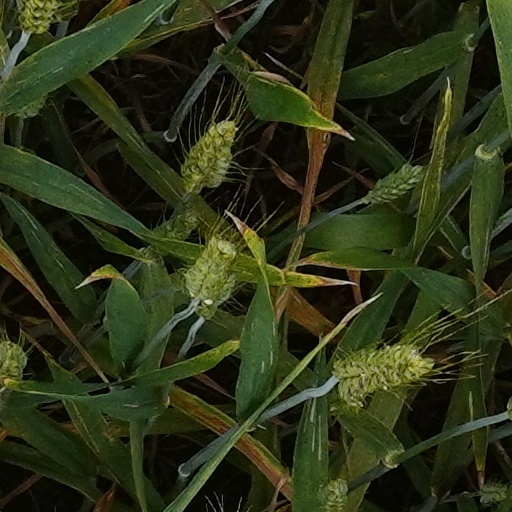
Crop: wheat